Nemours

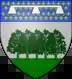
Castle of Nemours

Nemours is a commune in the Seine-et-Marne department in the Île-de-France region in north-central France.